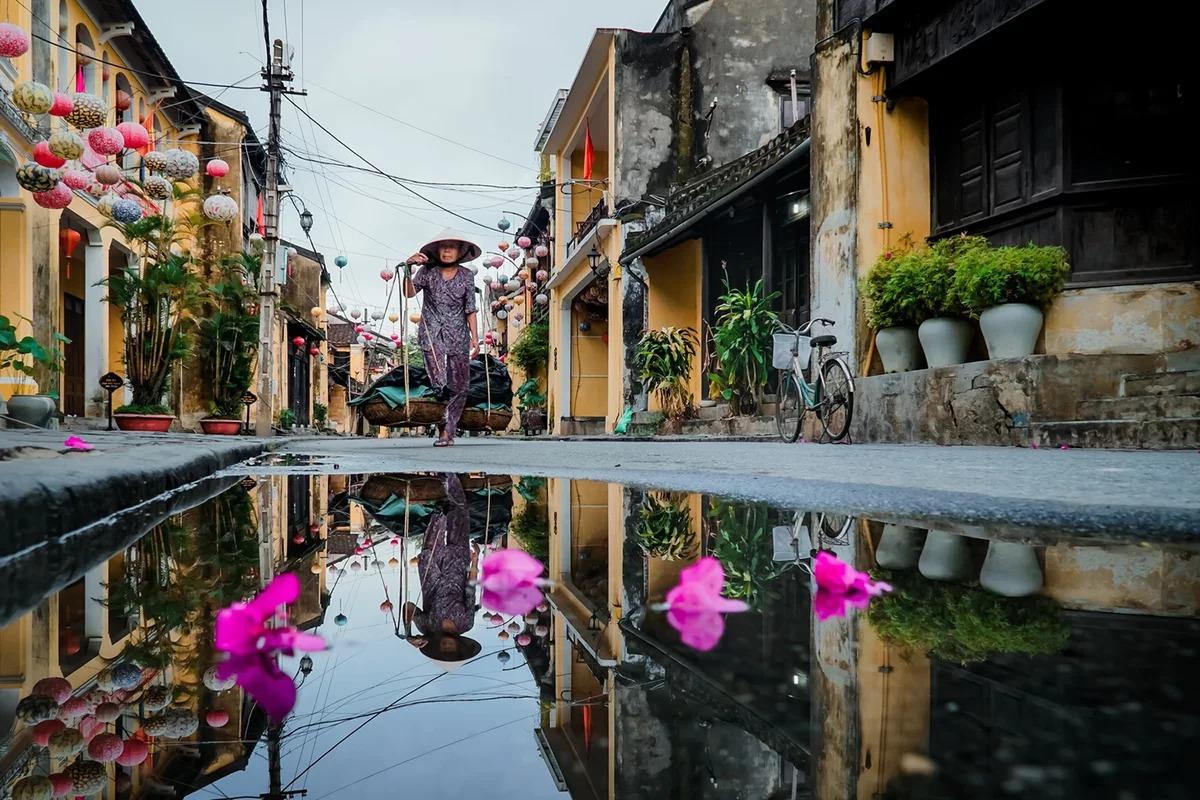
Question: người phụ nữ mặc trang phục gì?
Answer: mặc áo bà ba và đội chiếc nón lá